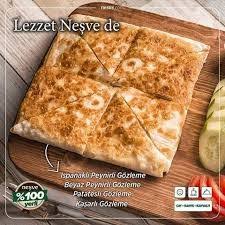
Yemek: gozleme